Norwegian Hospital and Health Service Association

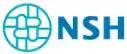
Logo.

The Norwegian Hospital and Health Service Association is an interest organisation in Norway.